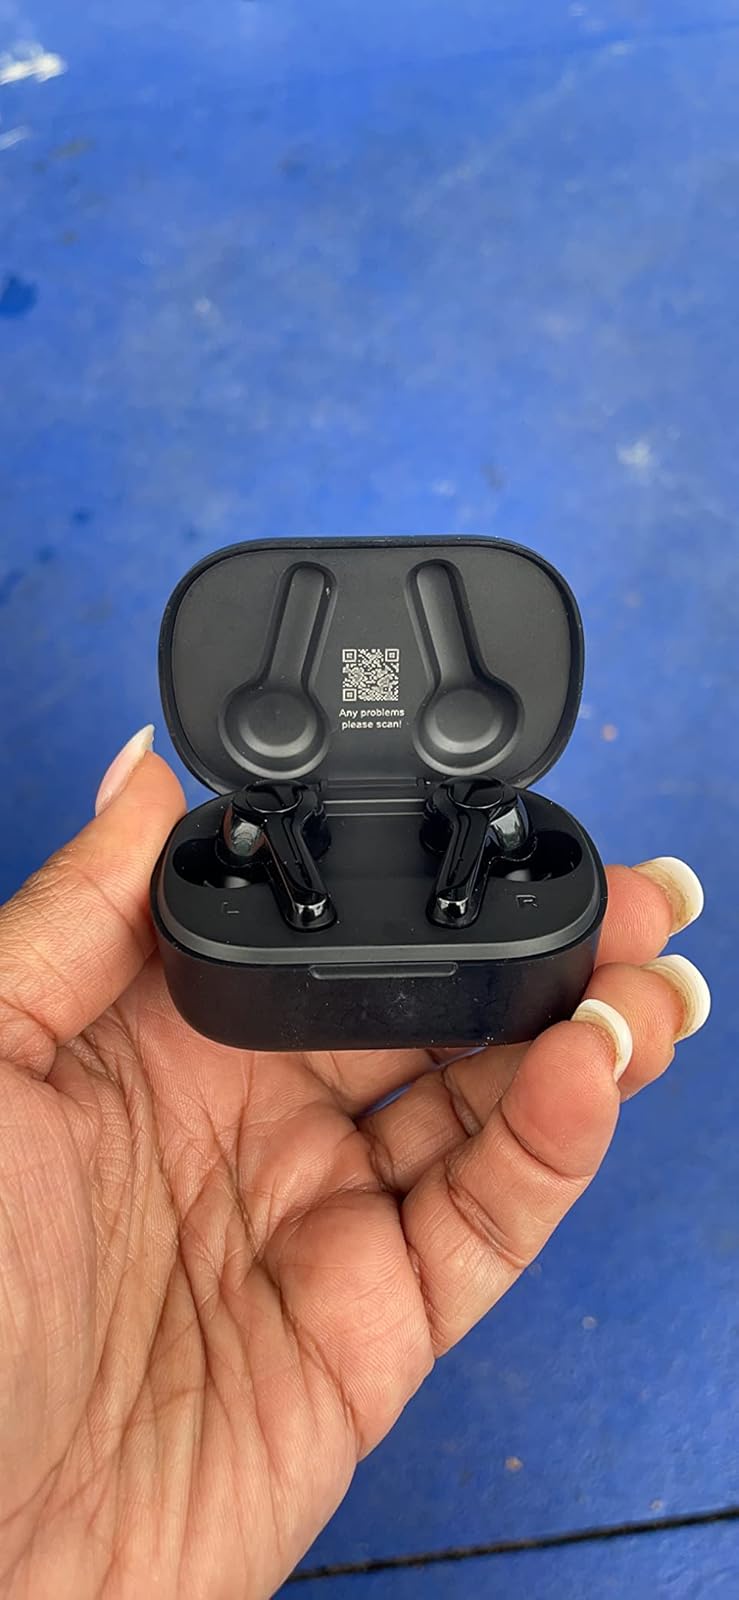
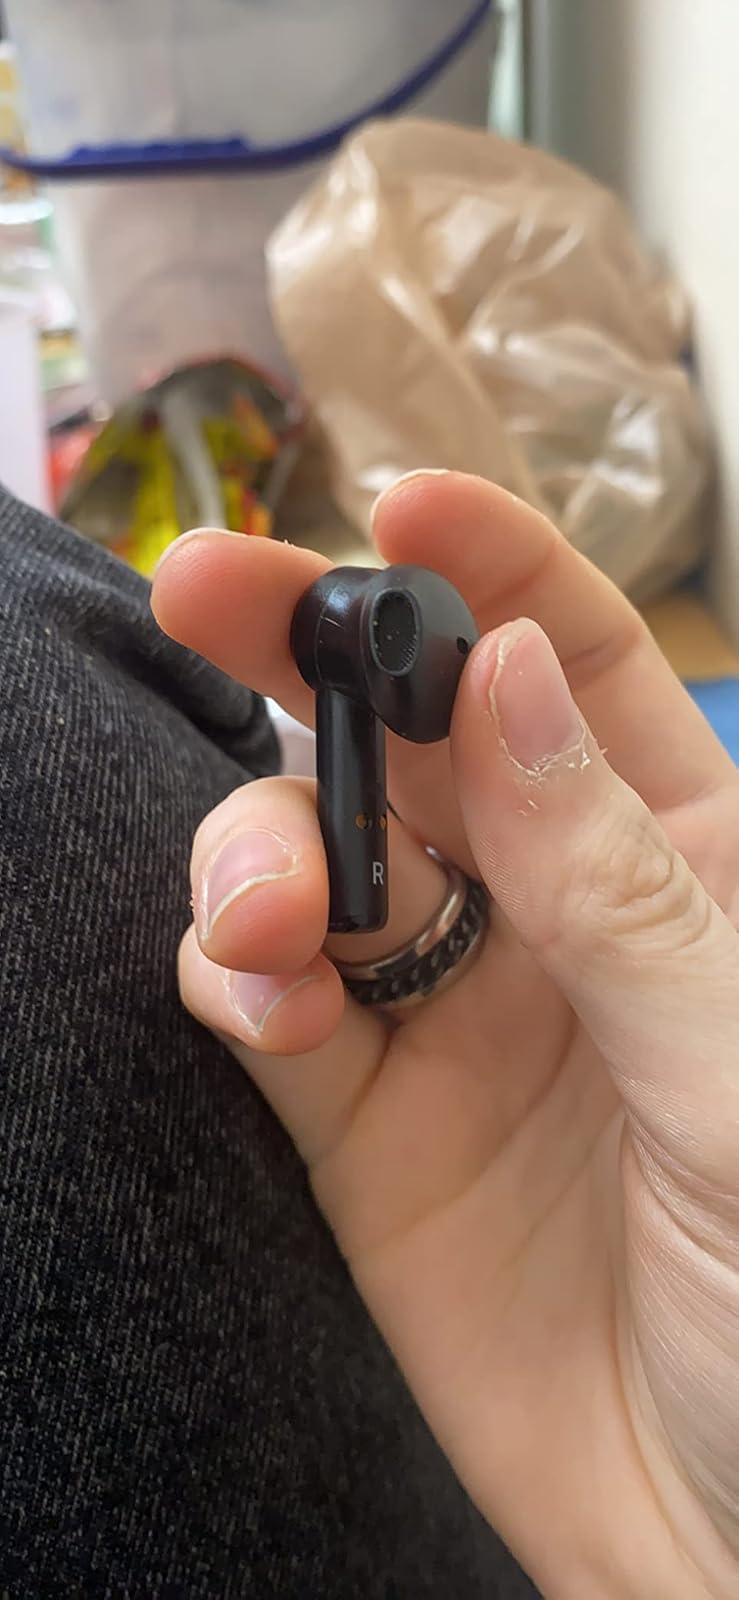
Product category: earbuds
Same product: no